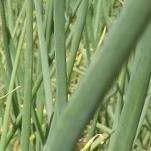
Crop: Onion
Condition: healthy-leaf